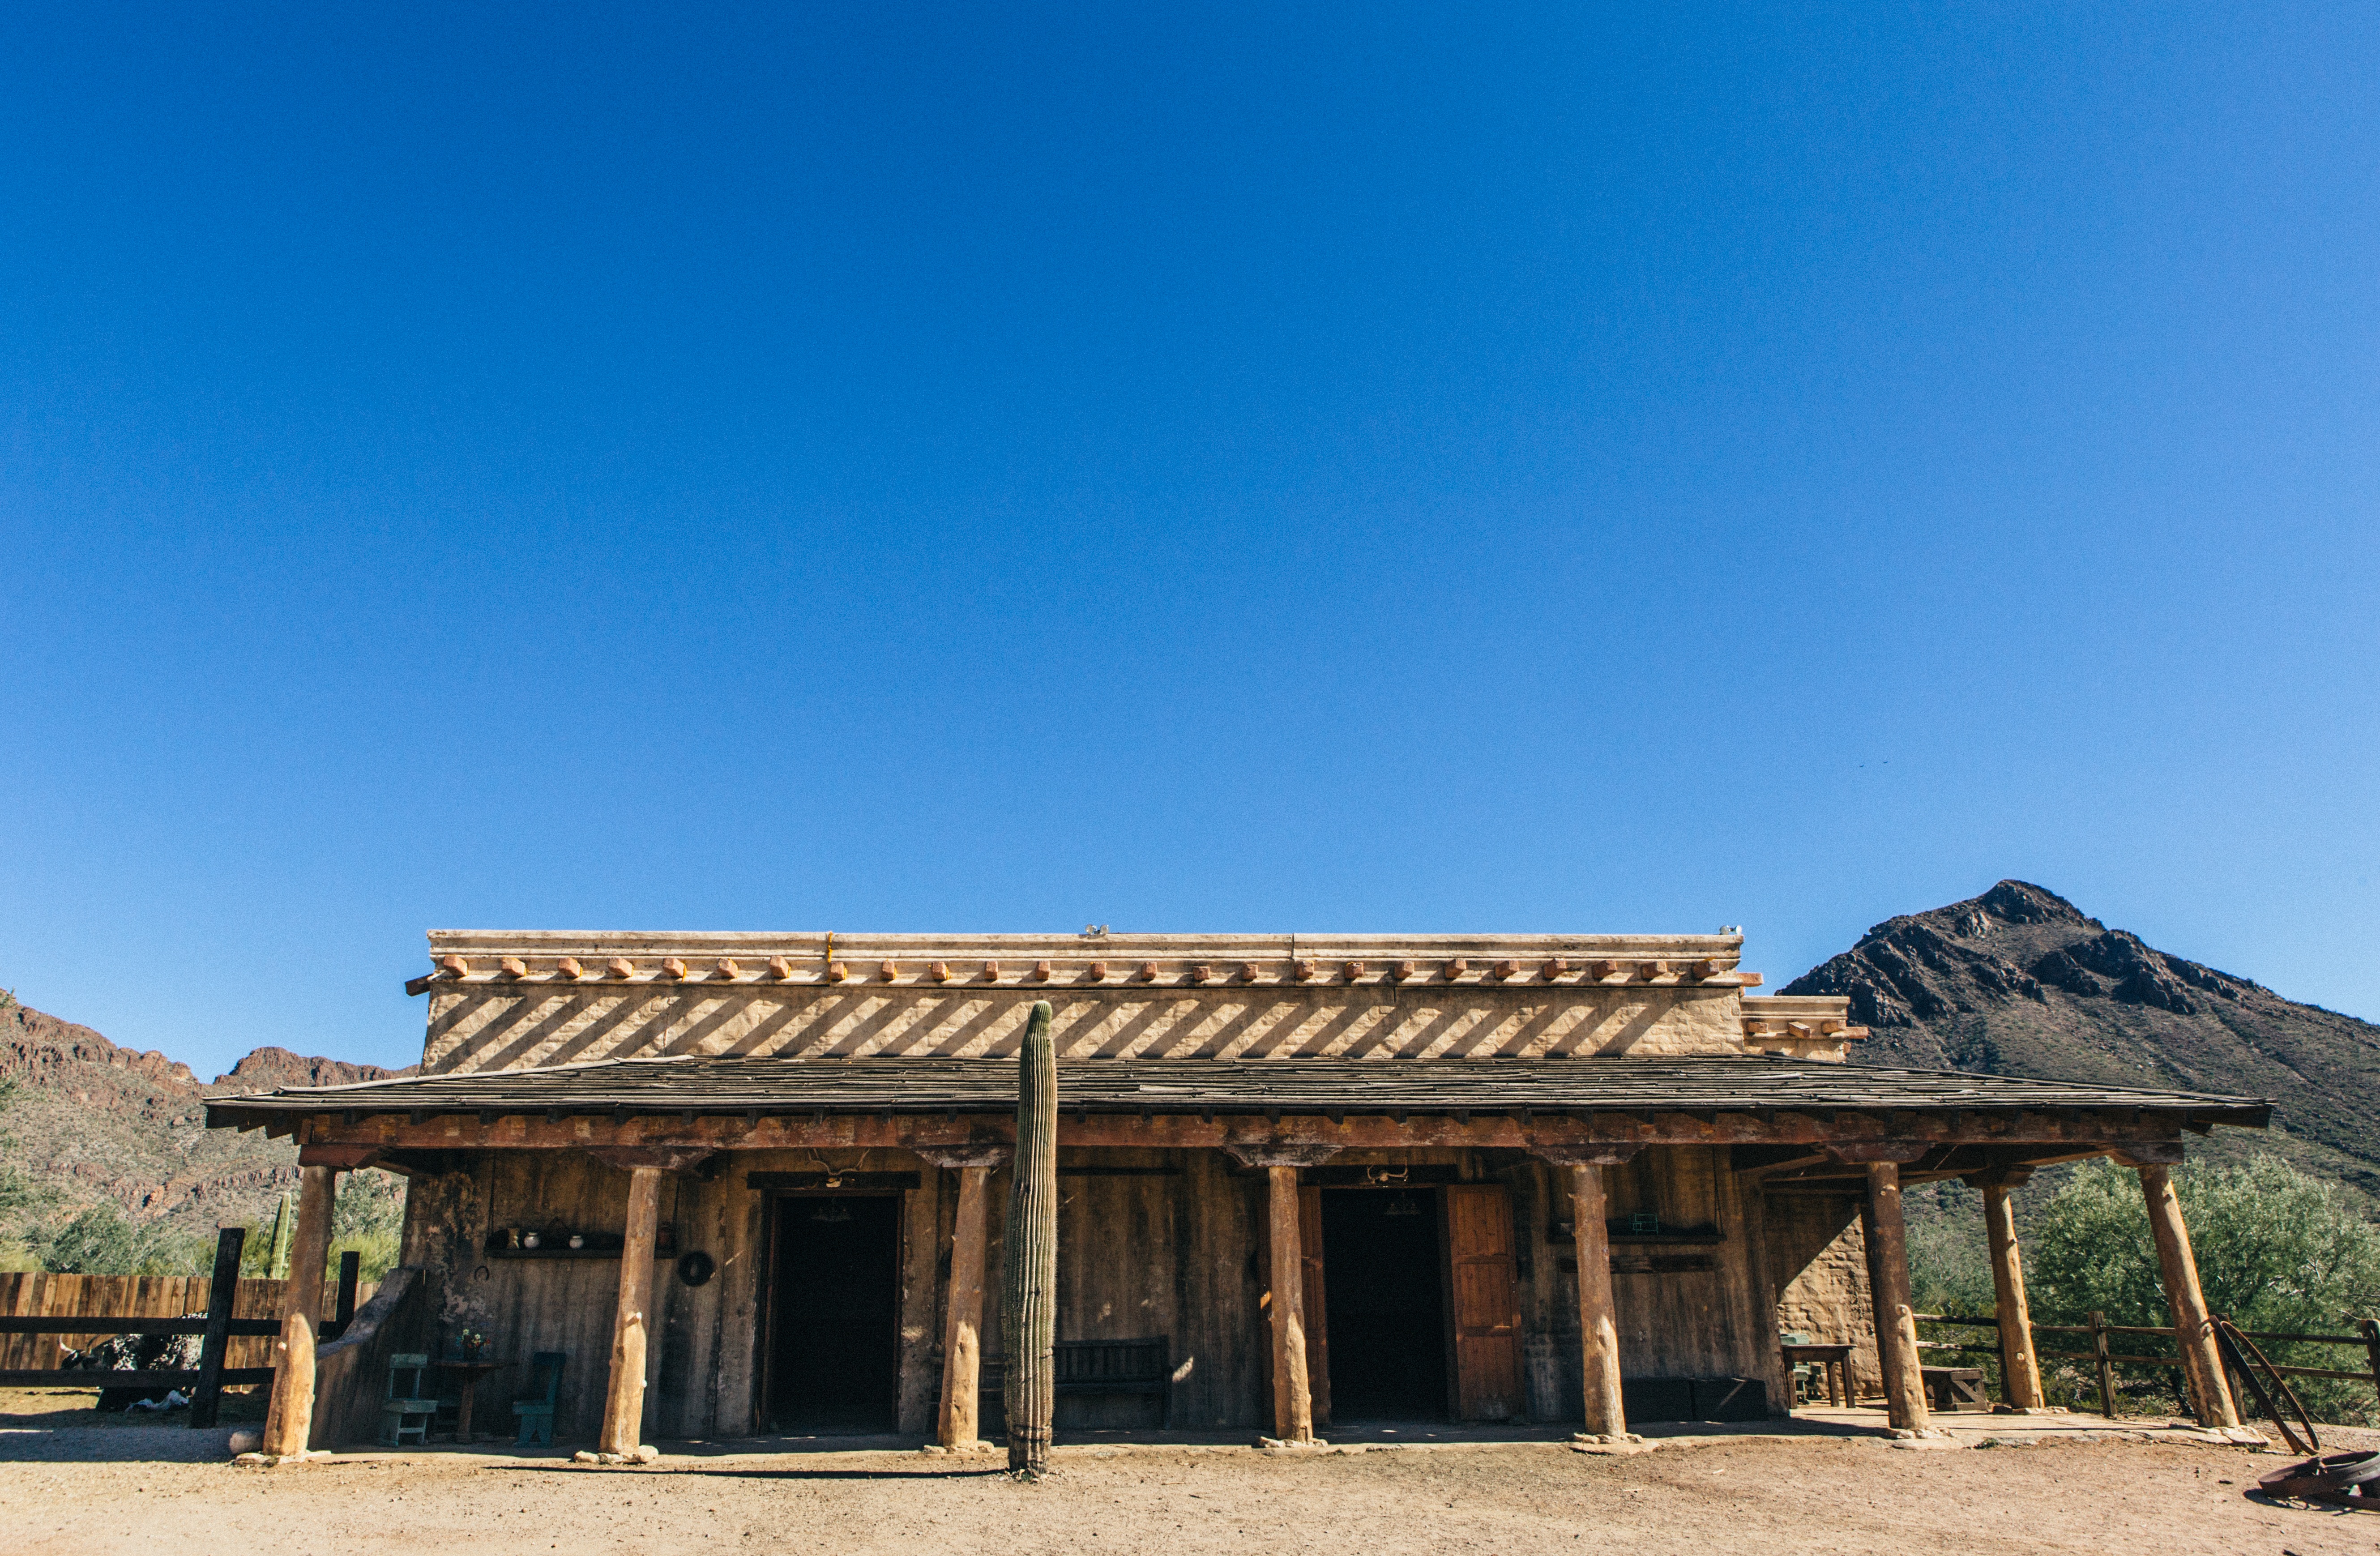
structure, house, adventure, roof, building, home, explore, office, property, national park, life, outdoors, beauty, scene, estate, real estate